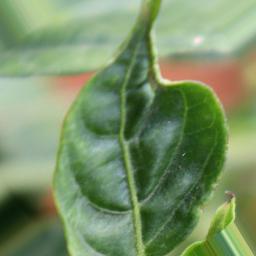
Label: mites_and_trips